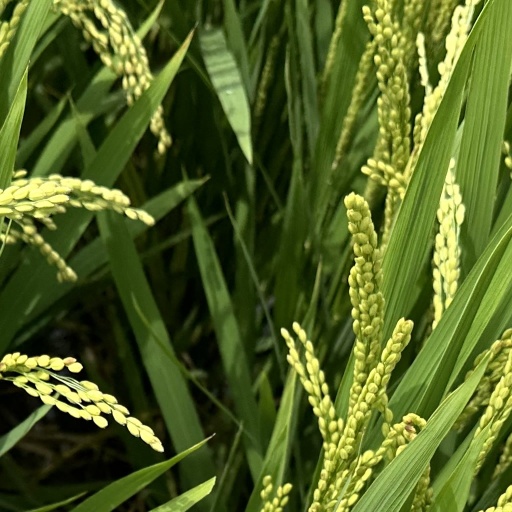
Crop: rice